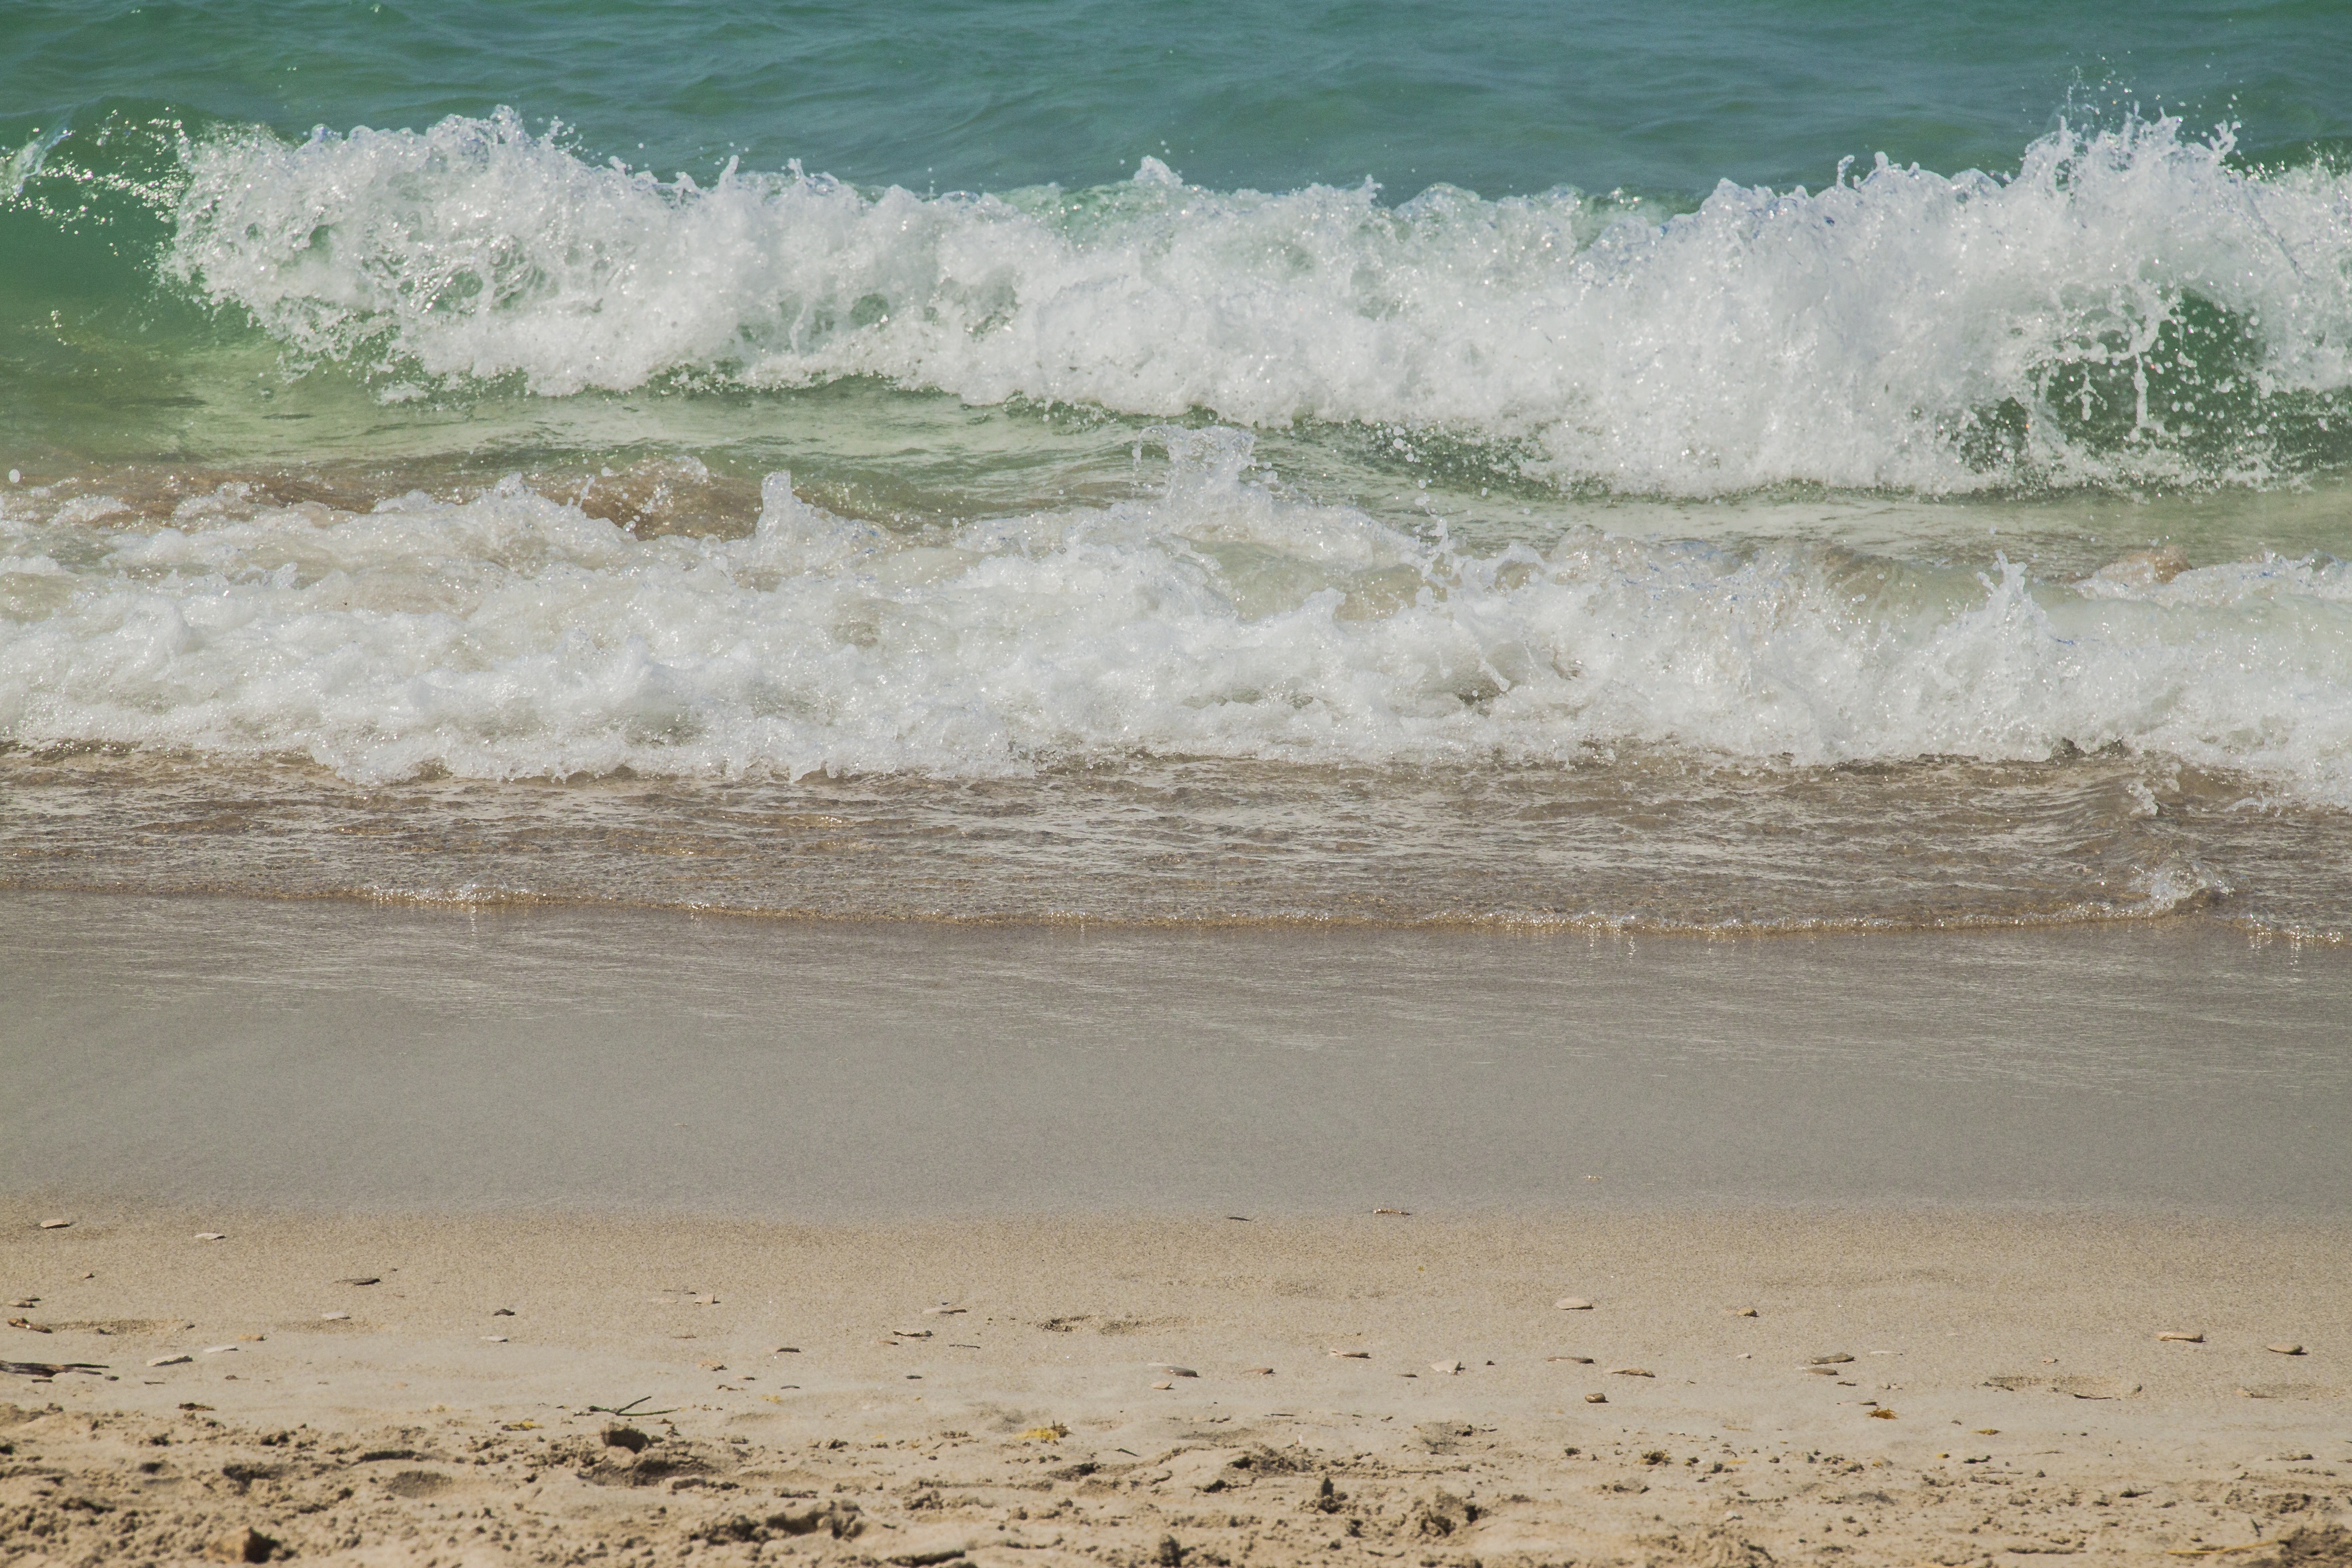
beach, sea, coast, water, sand, ocean, shore, wave, material, body of water, marine, wind wave